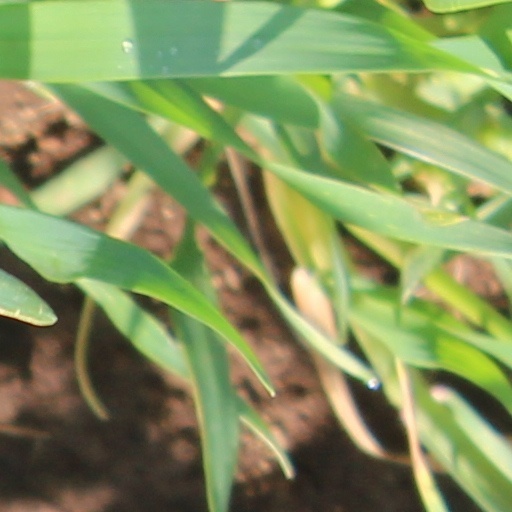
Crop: wheat